Eberswalde–Frankfurt (Oder) railway

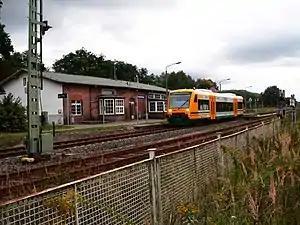
ODEG DMU in Niederfinow station

The line starts at Eberswalde Hauptbahnhof and separates to it north from the Berlin–Szczecin railway and runs to the east. The direct connection from this line towards Szczecin has been dismantled. The line runs parallel with the Finow Canal at first and then swings to the southeast after Niederfinow station. The line runs parallel to the Alte Oder, the westerly outflow of the Oderbruch swamp, through Bad Freienwalde and Wriezen, both former railway junctions, to Werbig station, which is built on two-level as an interchange with the Prussian Eastern Railway. After Werbig it runs south via Seelow to the end of the line at Frankfurt (Oder) station. In Booßen there used to be a junction with the line to Küstrin-Kietz, which was dismantled after World War II.